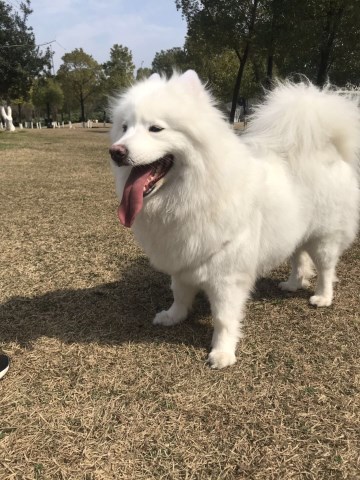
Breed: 2192-n000088-Samoyed